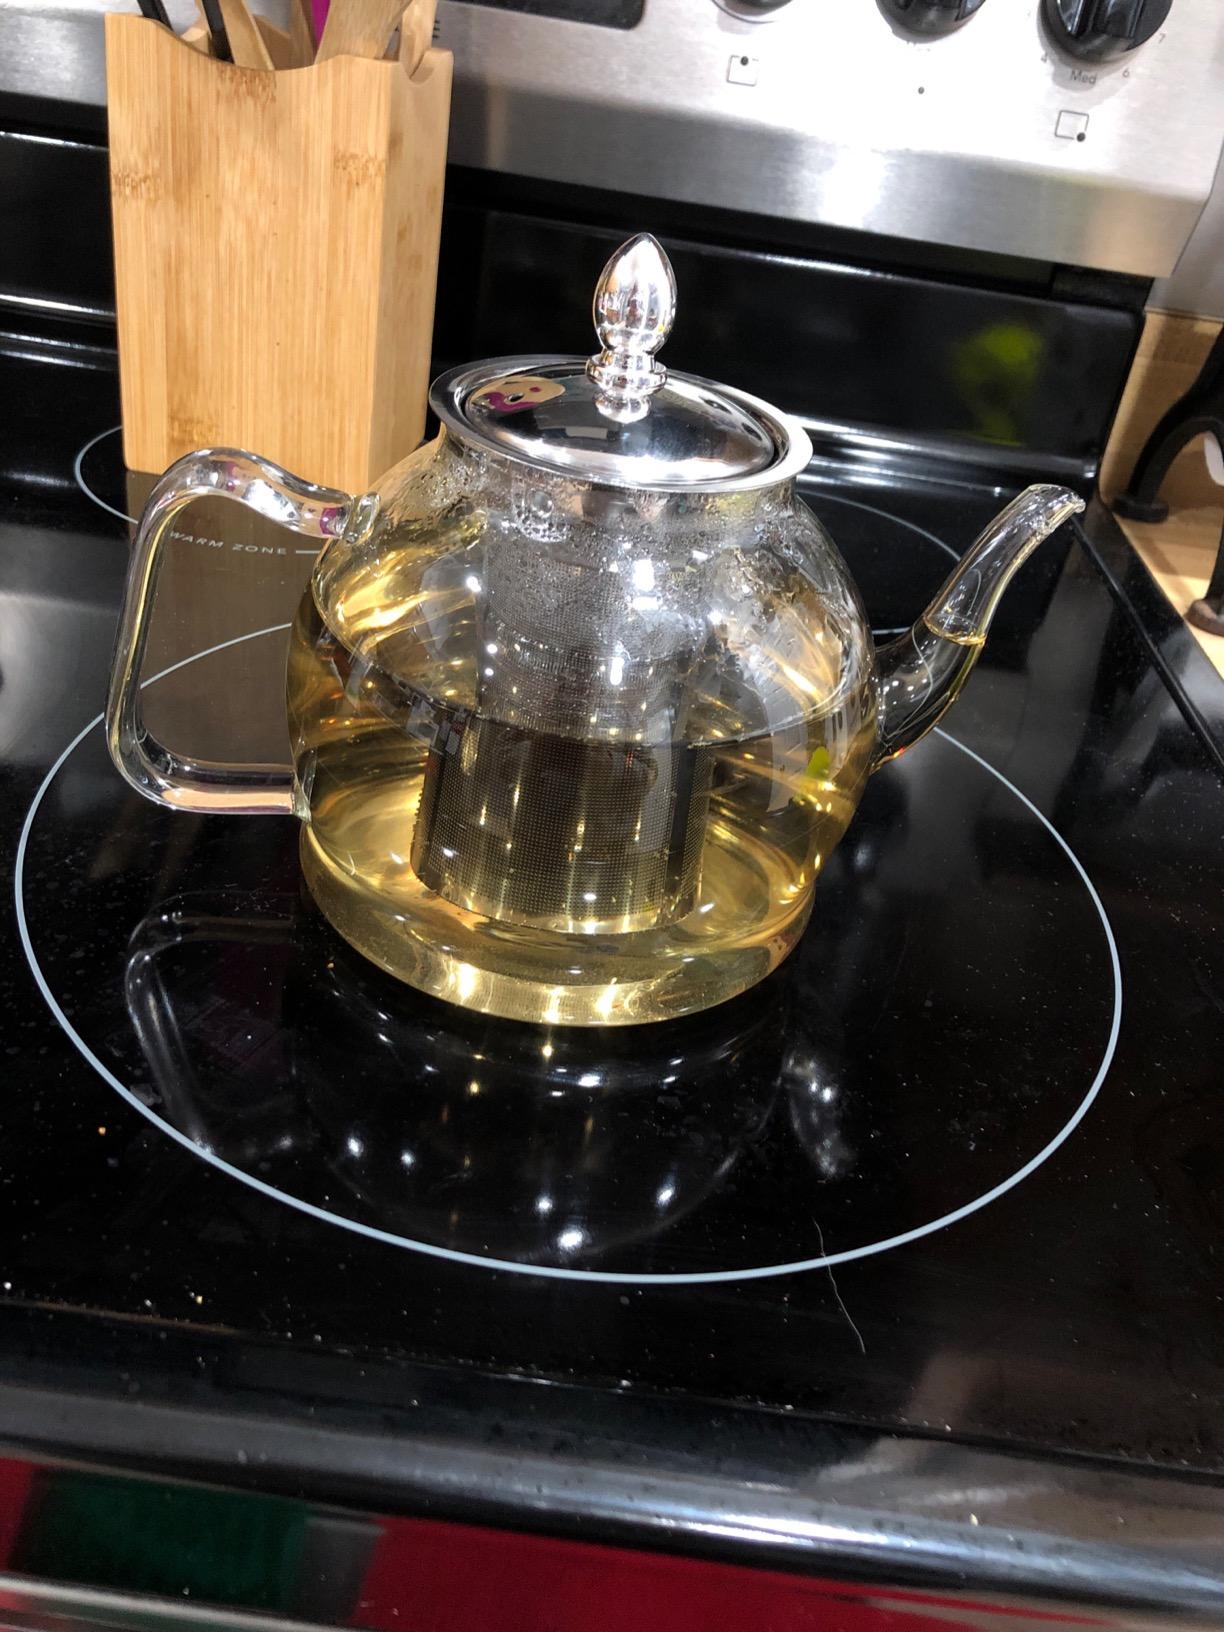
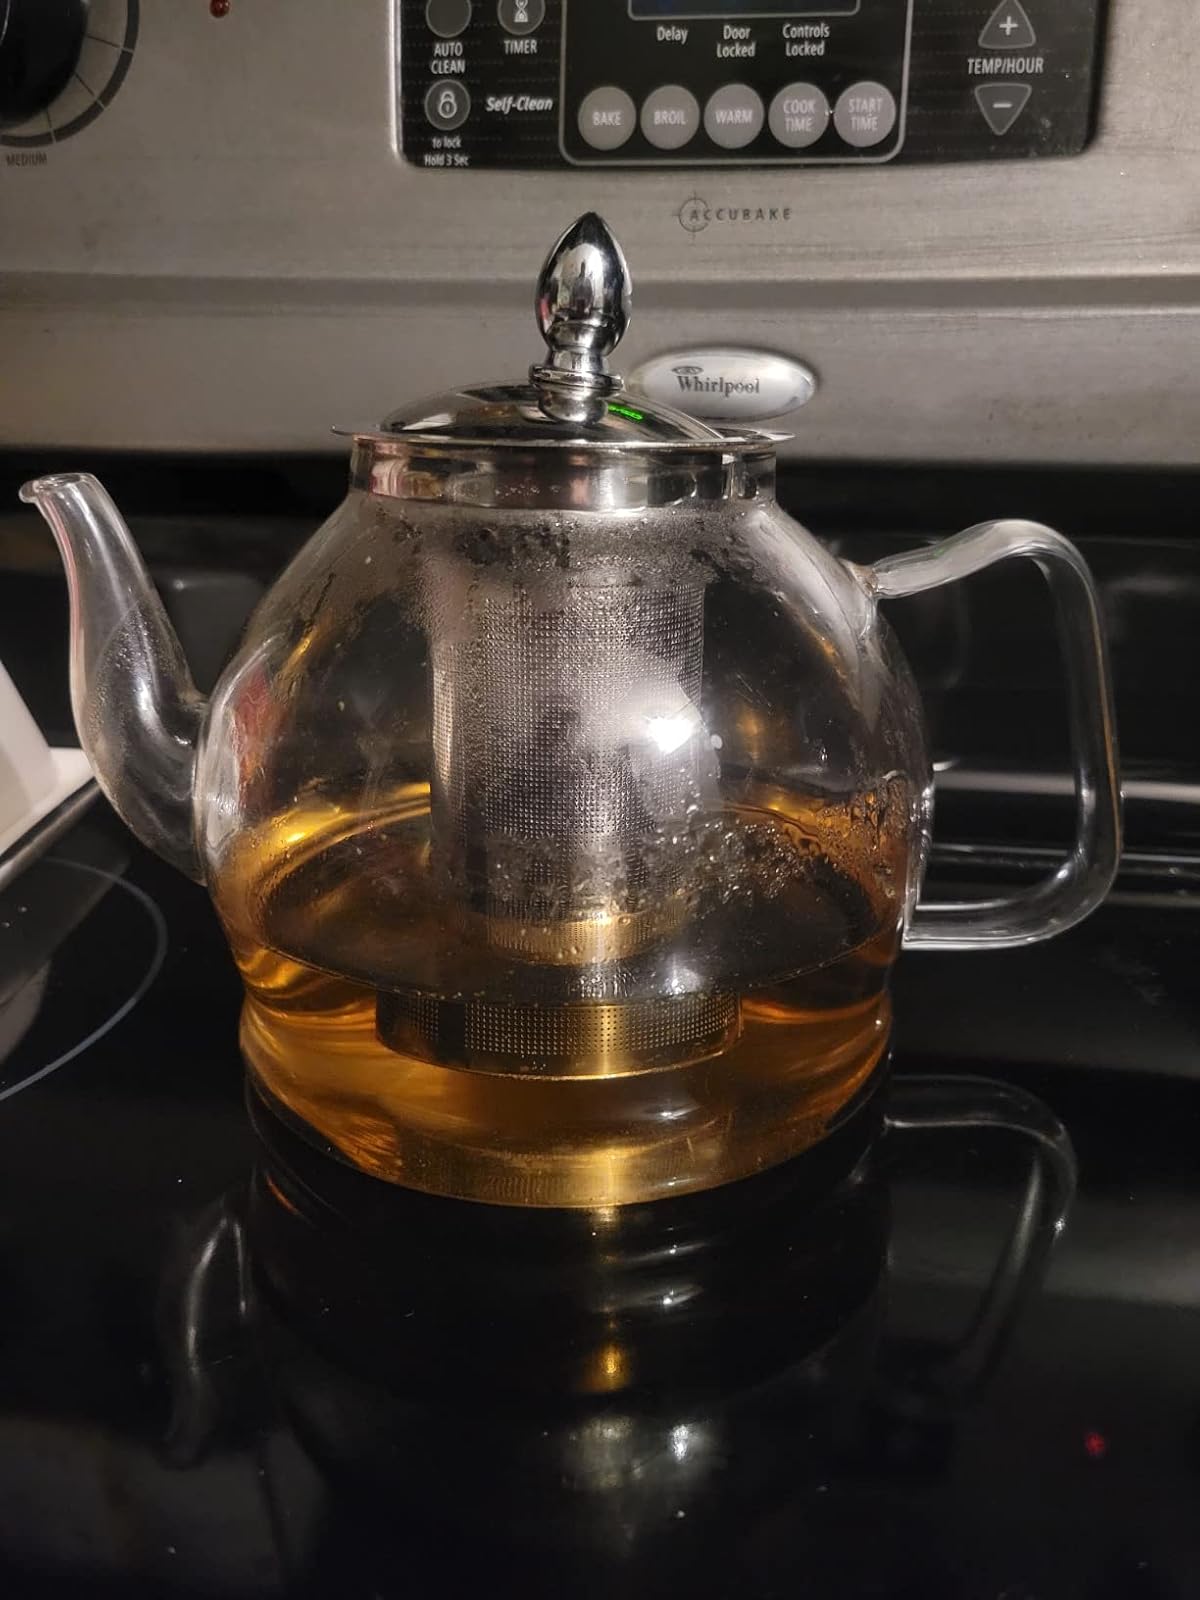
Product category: items_kettle
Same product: yes